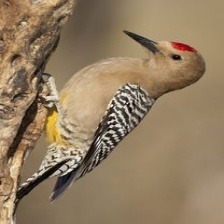
Species: GILA WOODPECKER
Scientific name: MELANERPES UROPYGIALIS